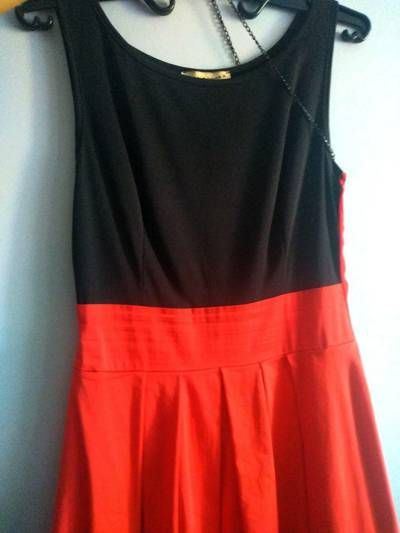
Waste category: clothes